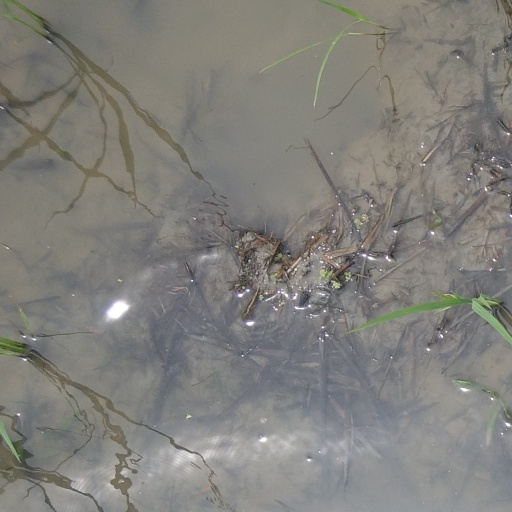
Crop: rice